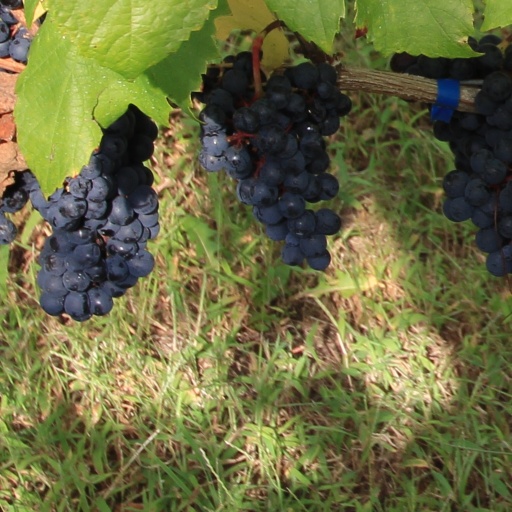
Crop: grape